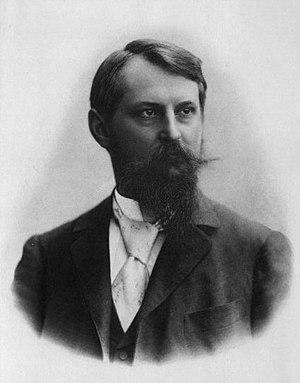
Bruno Schmitz, né le 21 novembre 1858 à Düsseldorf et mort le 27 avril 1916 à Berlin, était un architecte allemand. Typique représentant de l'éclectisme fin de siècle de l'Allemagne wilhelmienne, il est resté célèbre pour ses monuments commémoratifs patriotiques dont le plus connu est le gigantesque Völkerschlachtdenkmal de Leipzig.